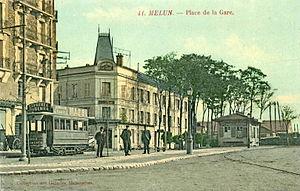
Carte postale éditée par les Galeries Melunaises, n°41
Le tramway de Melun est un réseau de tramways électriques qui a desservi la ville française de Melun, en Seine-et-Marne au sud-est de Paris. Il est mis en service le 24 octobre 1901 et supprimé le 31 janvier 1917.